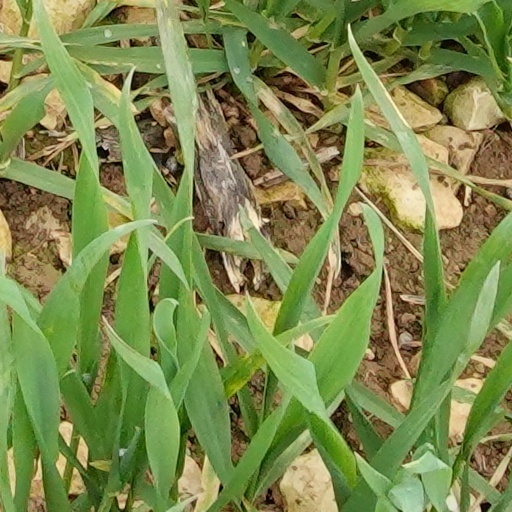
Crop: wheat